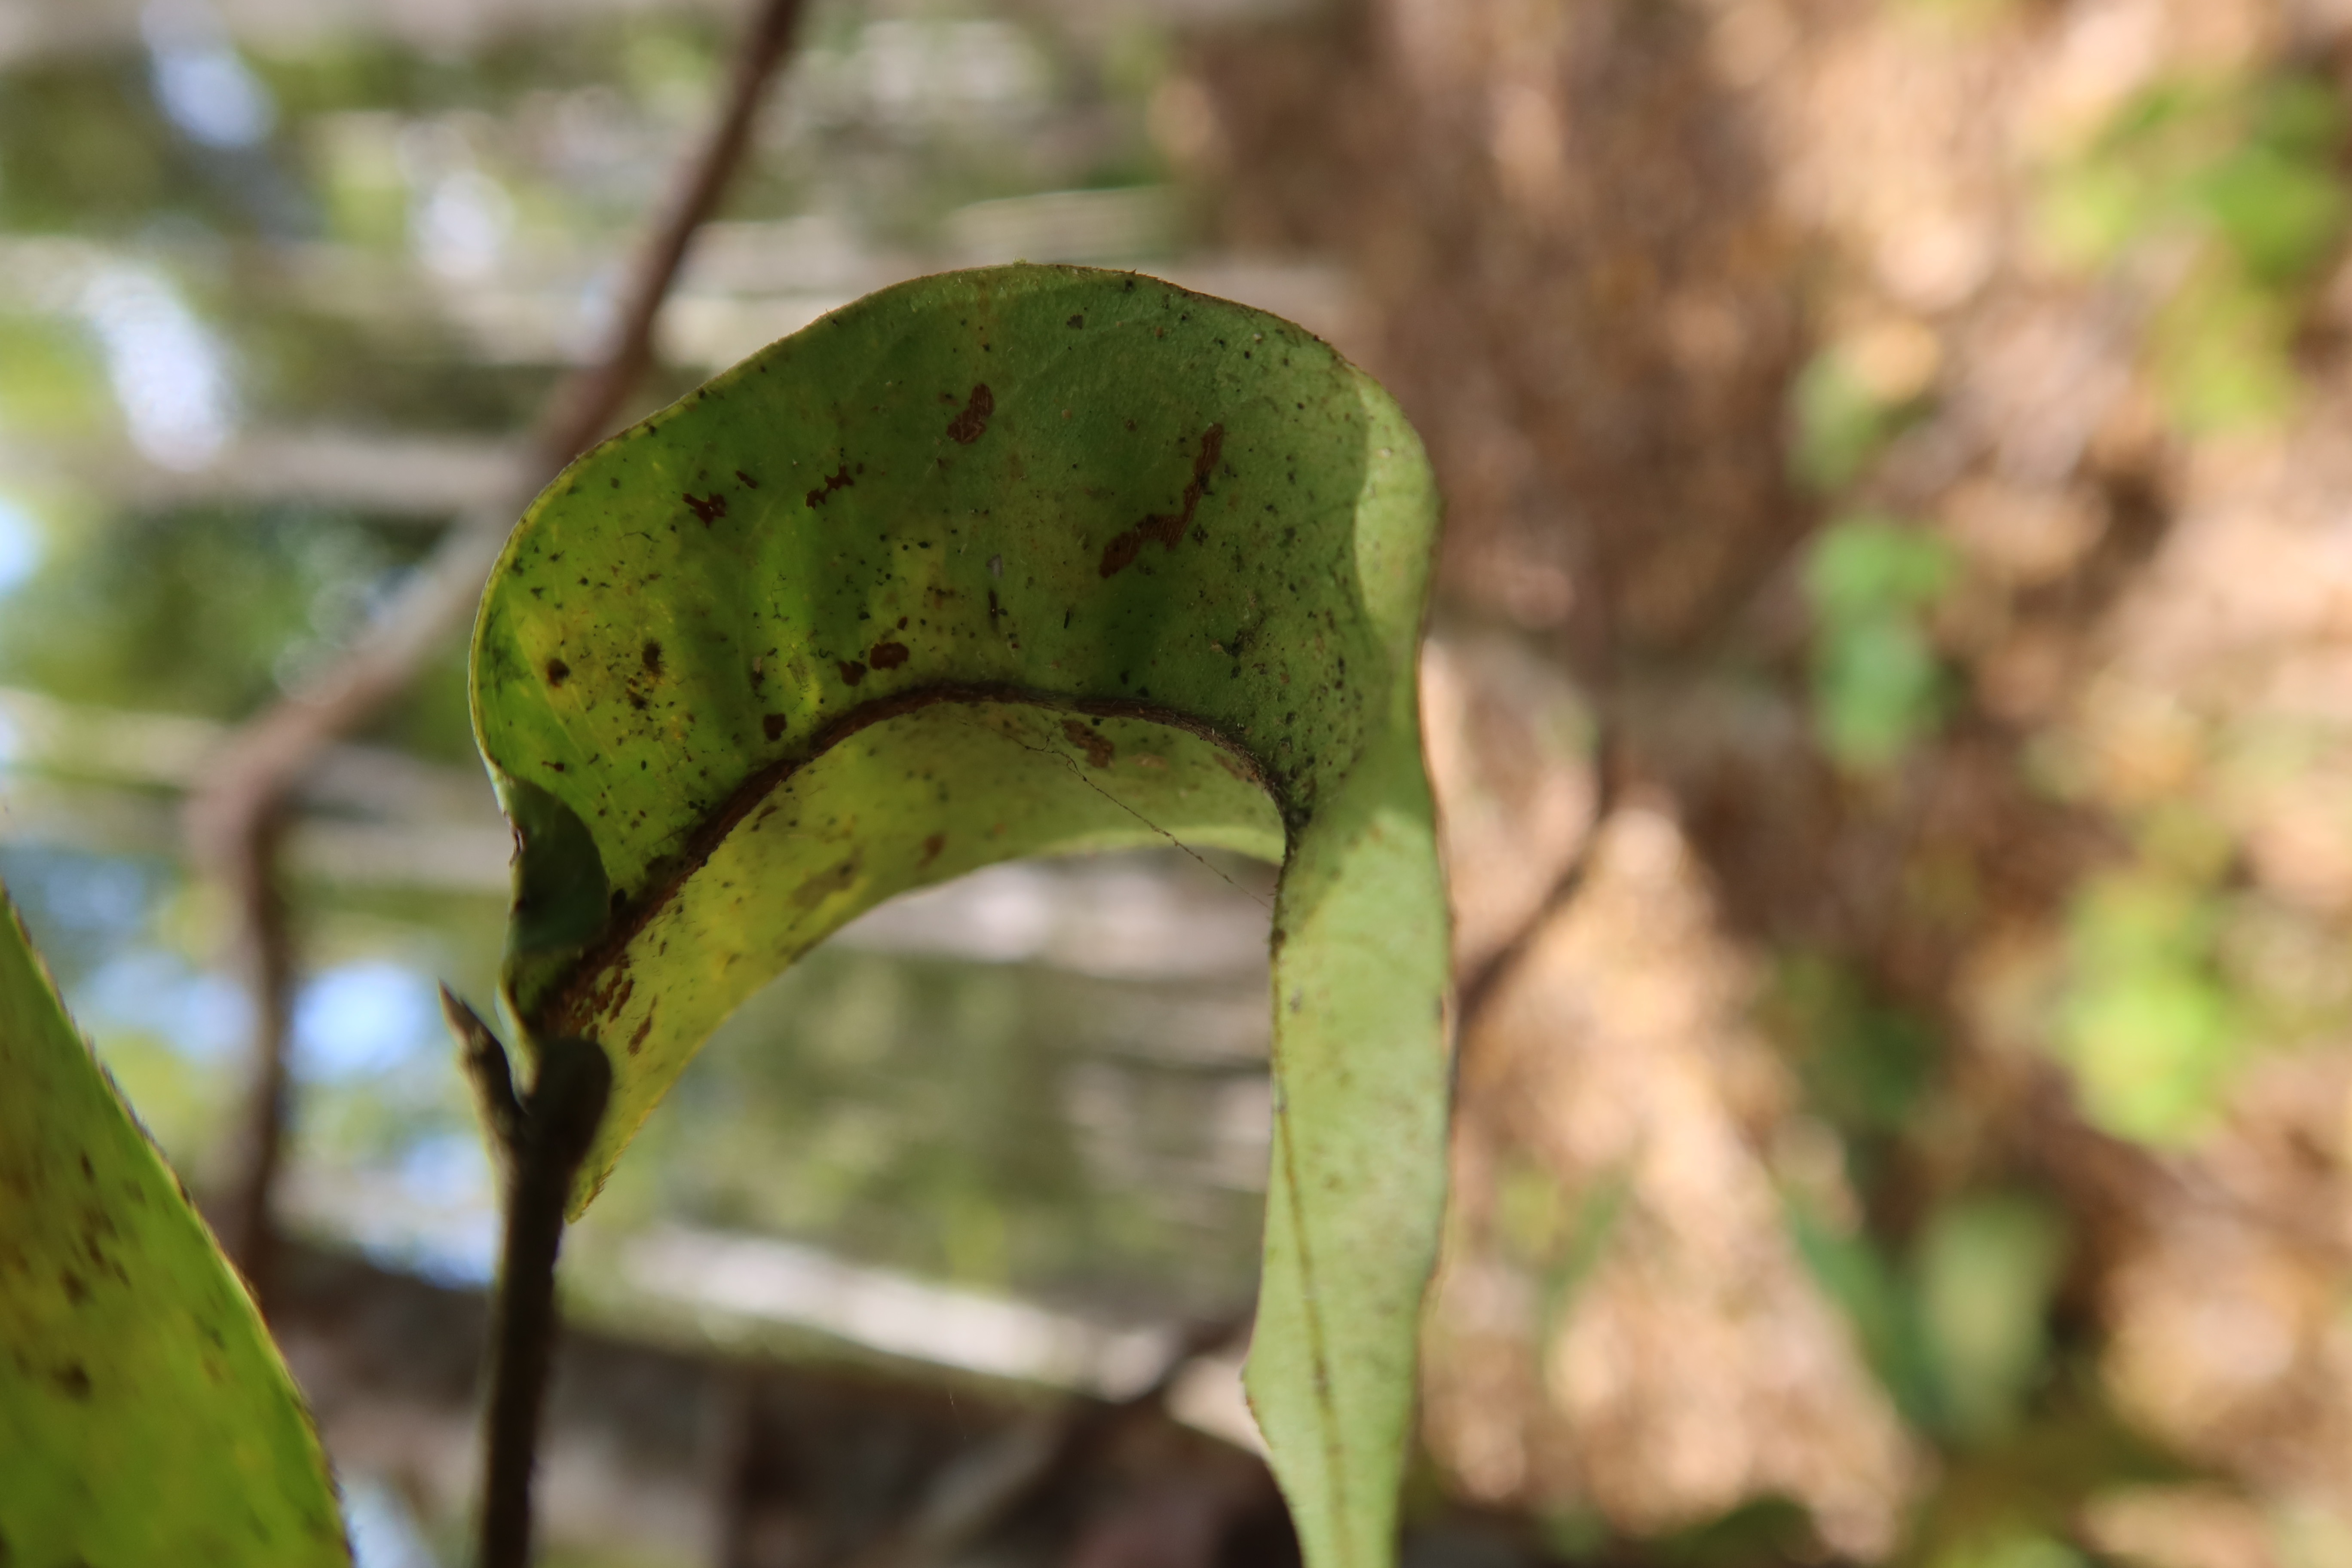
Label: Mosaic Viruses